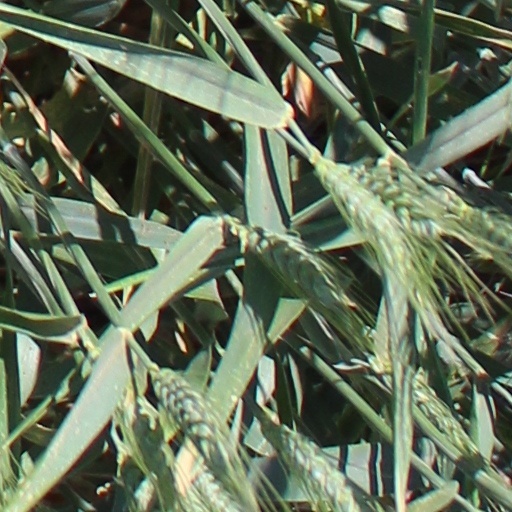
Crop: wheat